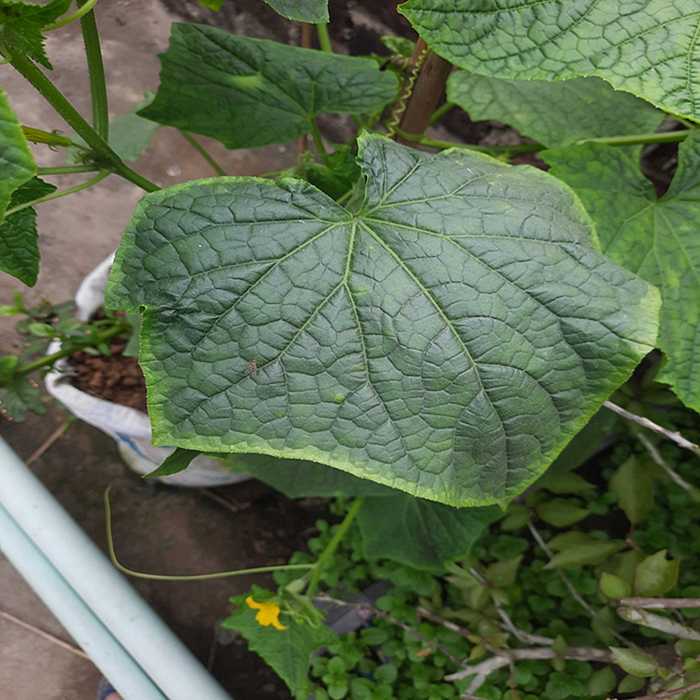
Plant: Cucumber
Label: Fresh leaf